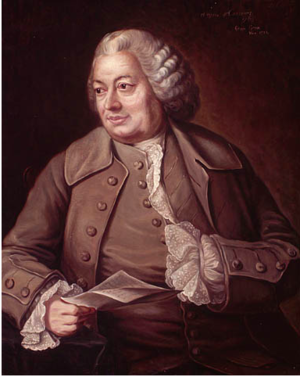
Thomas Pichon, dit « Thomas Tyrrell », né le 30 mars 1700 à Vire et mort le 25 novembre 1781 à Jersey, est un espion, traître et auteur français.